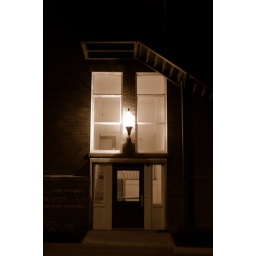
The side door at a city government building in Woodstock, IL.